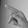
ASL letter: P